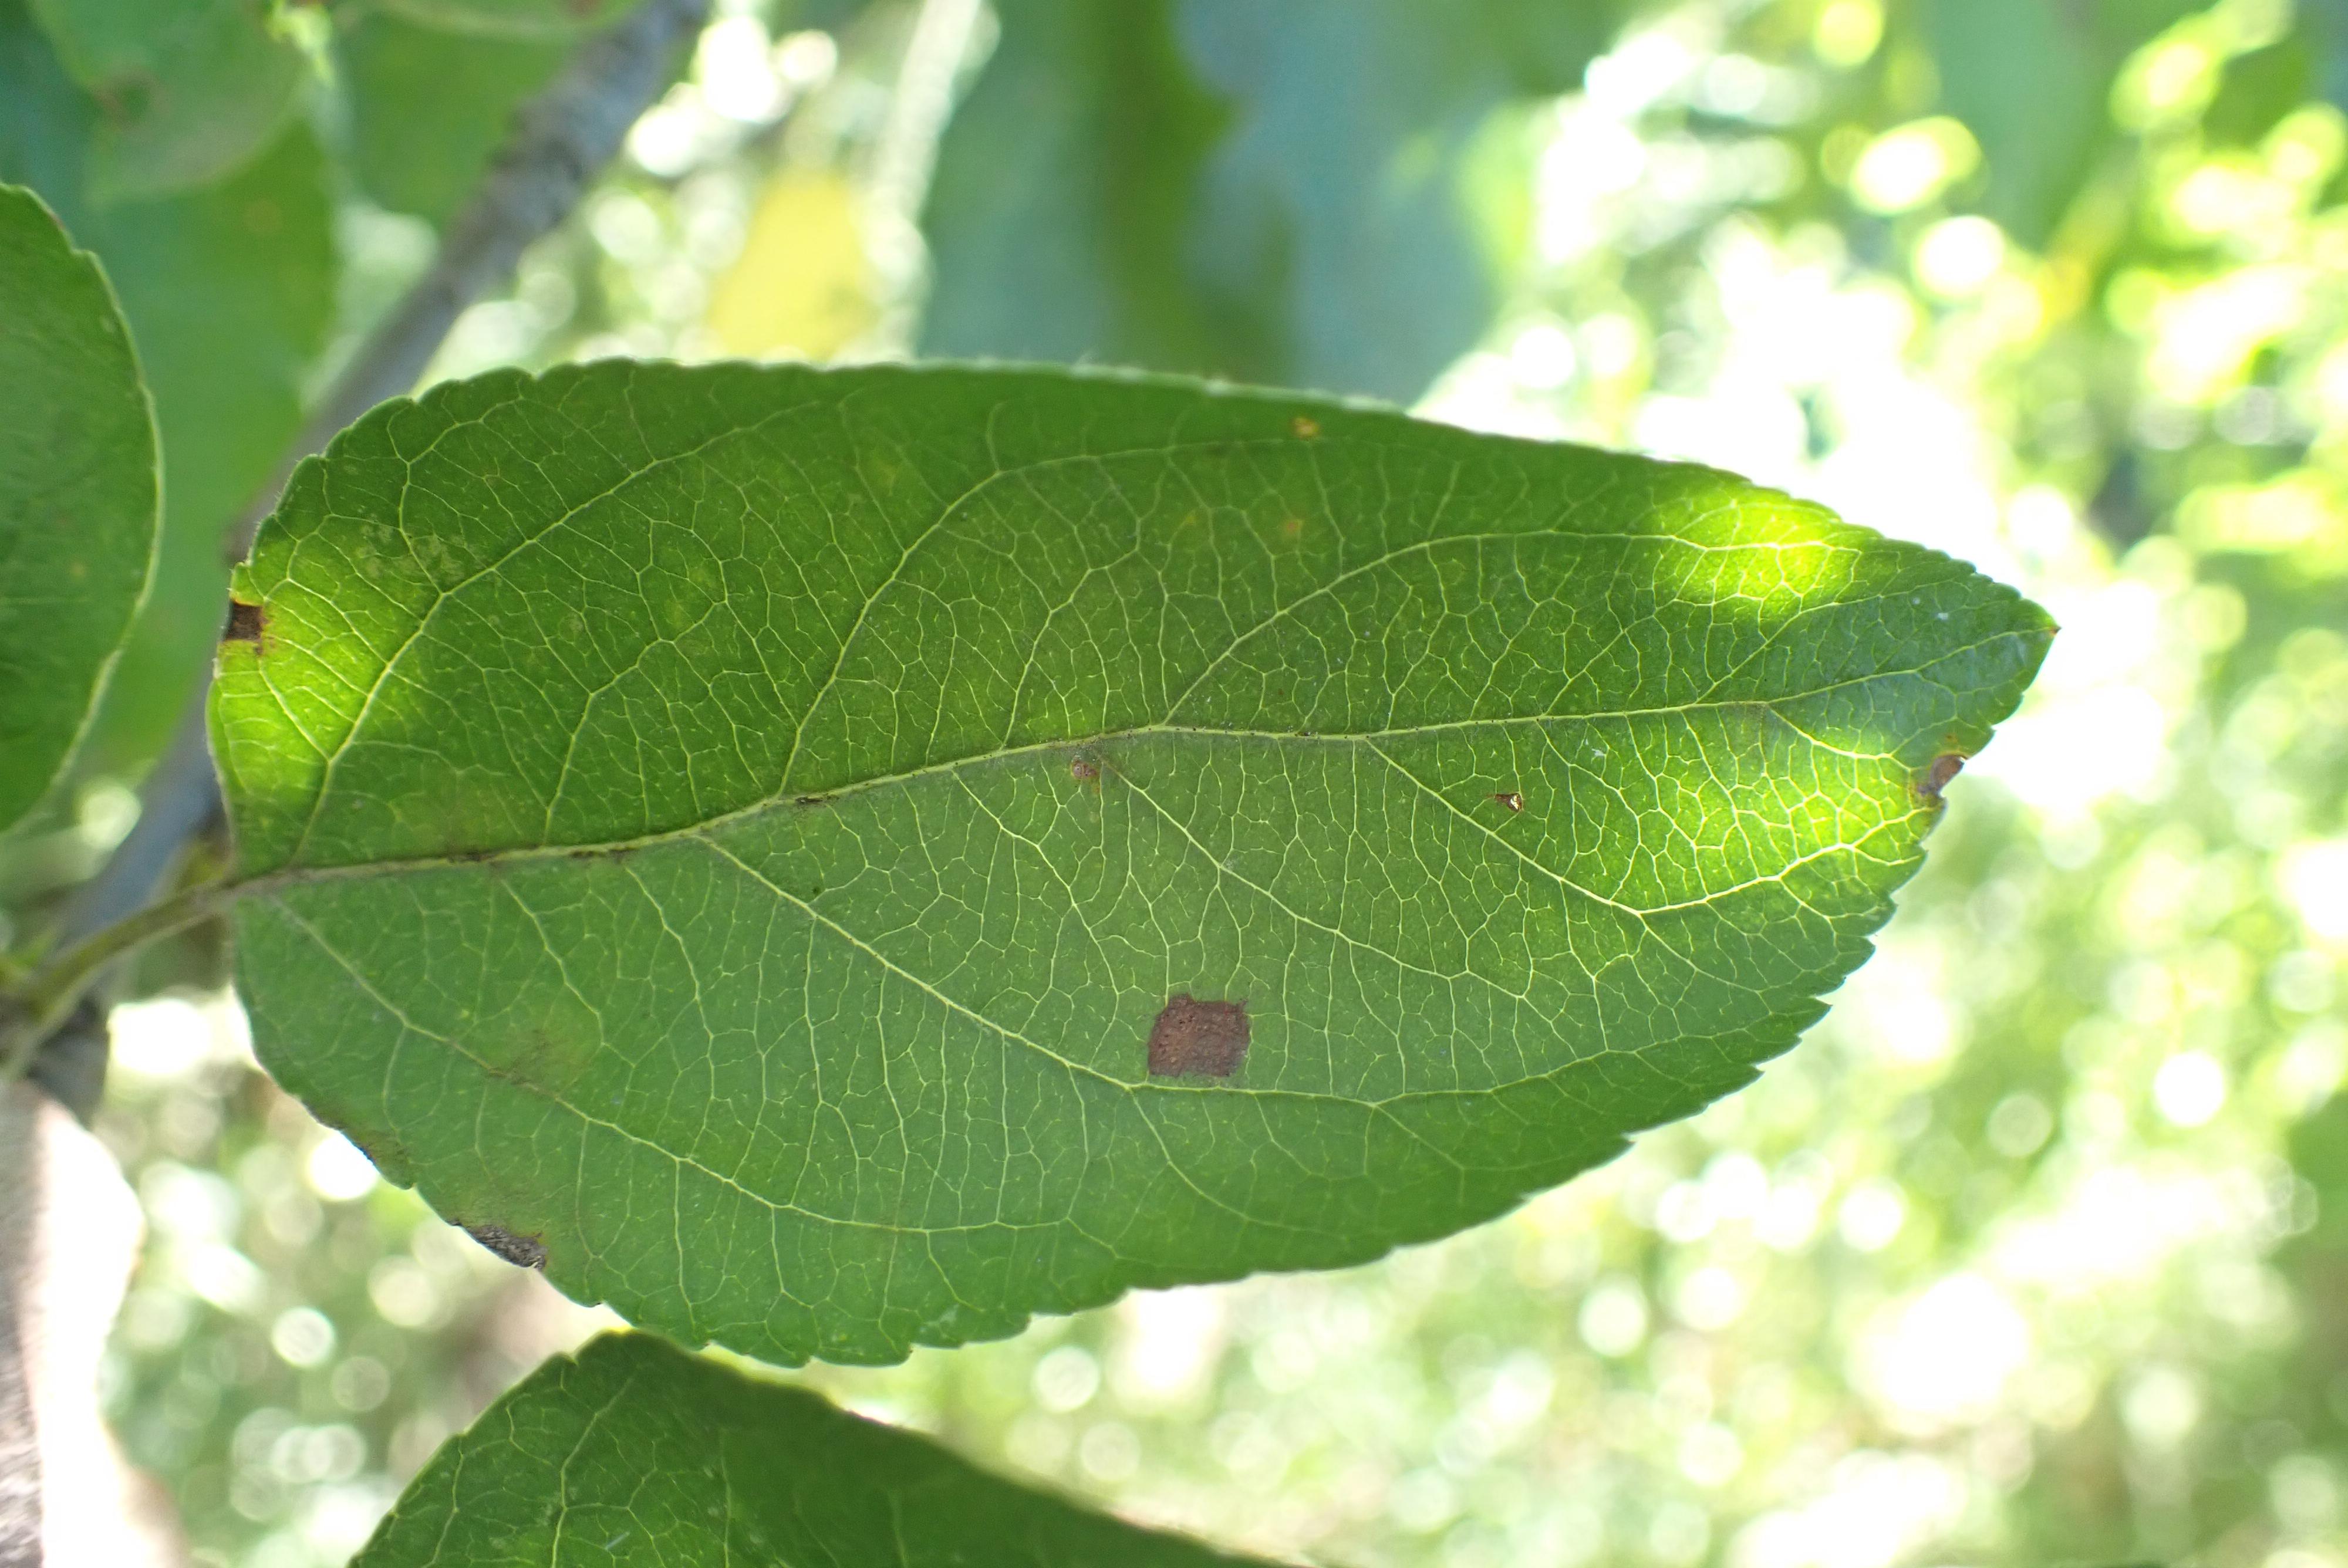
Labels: complex